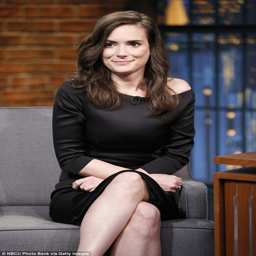
stunning : the actress wore a little black dress and her hair down as she joked with person